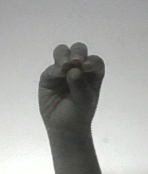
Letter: ha